Budi Luhur University

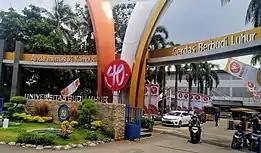

The founding of Budi Luhur University was started by the foundation on 1 April 1979. Started as Computer Science Academy ("Akademi Ilmu Komputer") in 1979. Computer Science Academy was regarded as one of the earliest university specialised in computer science in Indonesia.